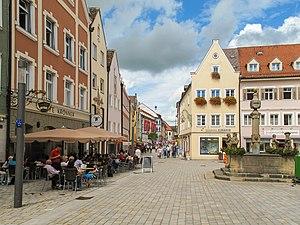
Weilheim in Oberbayern est une ville de Bavière, située dans l'arrondissement de Weilheim-Schongau, dans le district de Haute-Bavière.